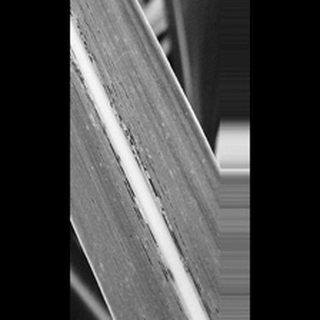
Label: sugarcane_rust